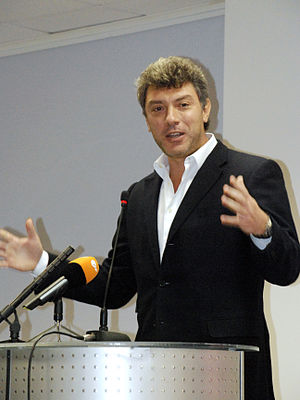
Boris Nemtsov
Boris Nemtsov i 2008
Boris Jefimovitsj Nemtsov var en russisk politiker, som var landets vicestatsminister fra 1997 til 1998 med særlig ansvar for energisektoren. Han var medstifter af det russiske parti Unionen af højrekræfter og blev anset for at være en frittalende kritiker af Vladimir Putin. Nemtsov blev skudt og dræbt på åben gade i Moskva 27. februar 2015. I 2017 blev fem tjetjenere dømt for at have udført mordet, men de nærmere omstændigheder bag organiseringen og bestillingen af mordet mangler dog stadig at blive klarlagt.